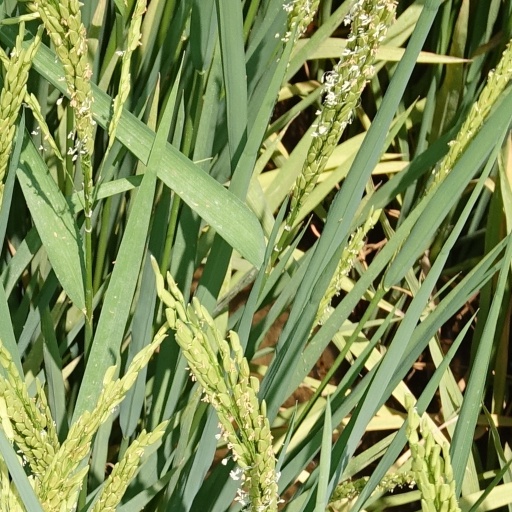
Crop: rice